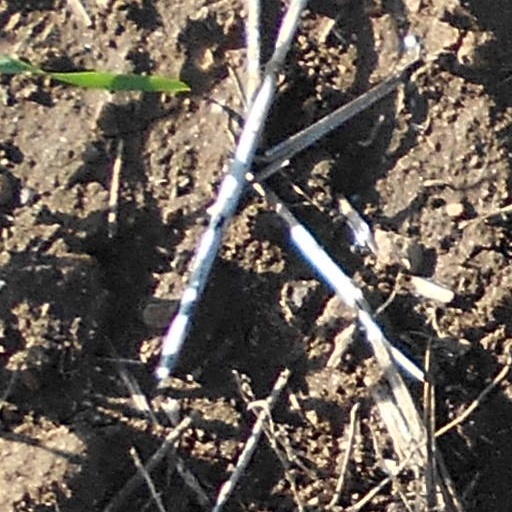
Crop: wheat